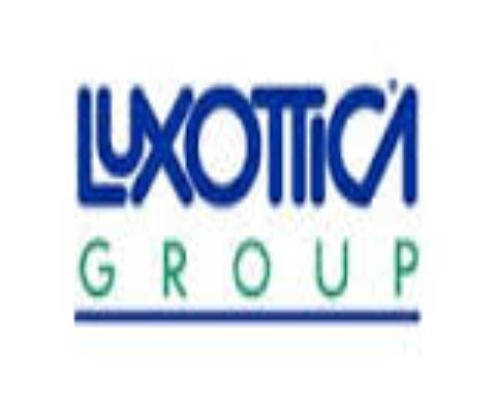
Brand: luxottica
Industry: Necessities